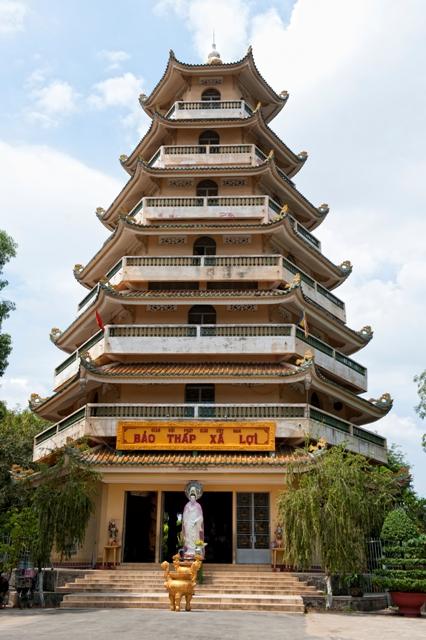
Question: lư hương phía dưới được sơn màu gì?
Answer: màu vàng